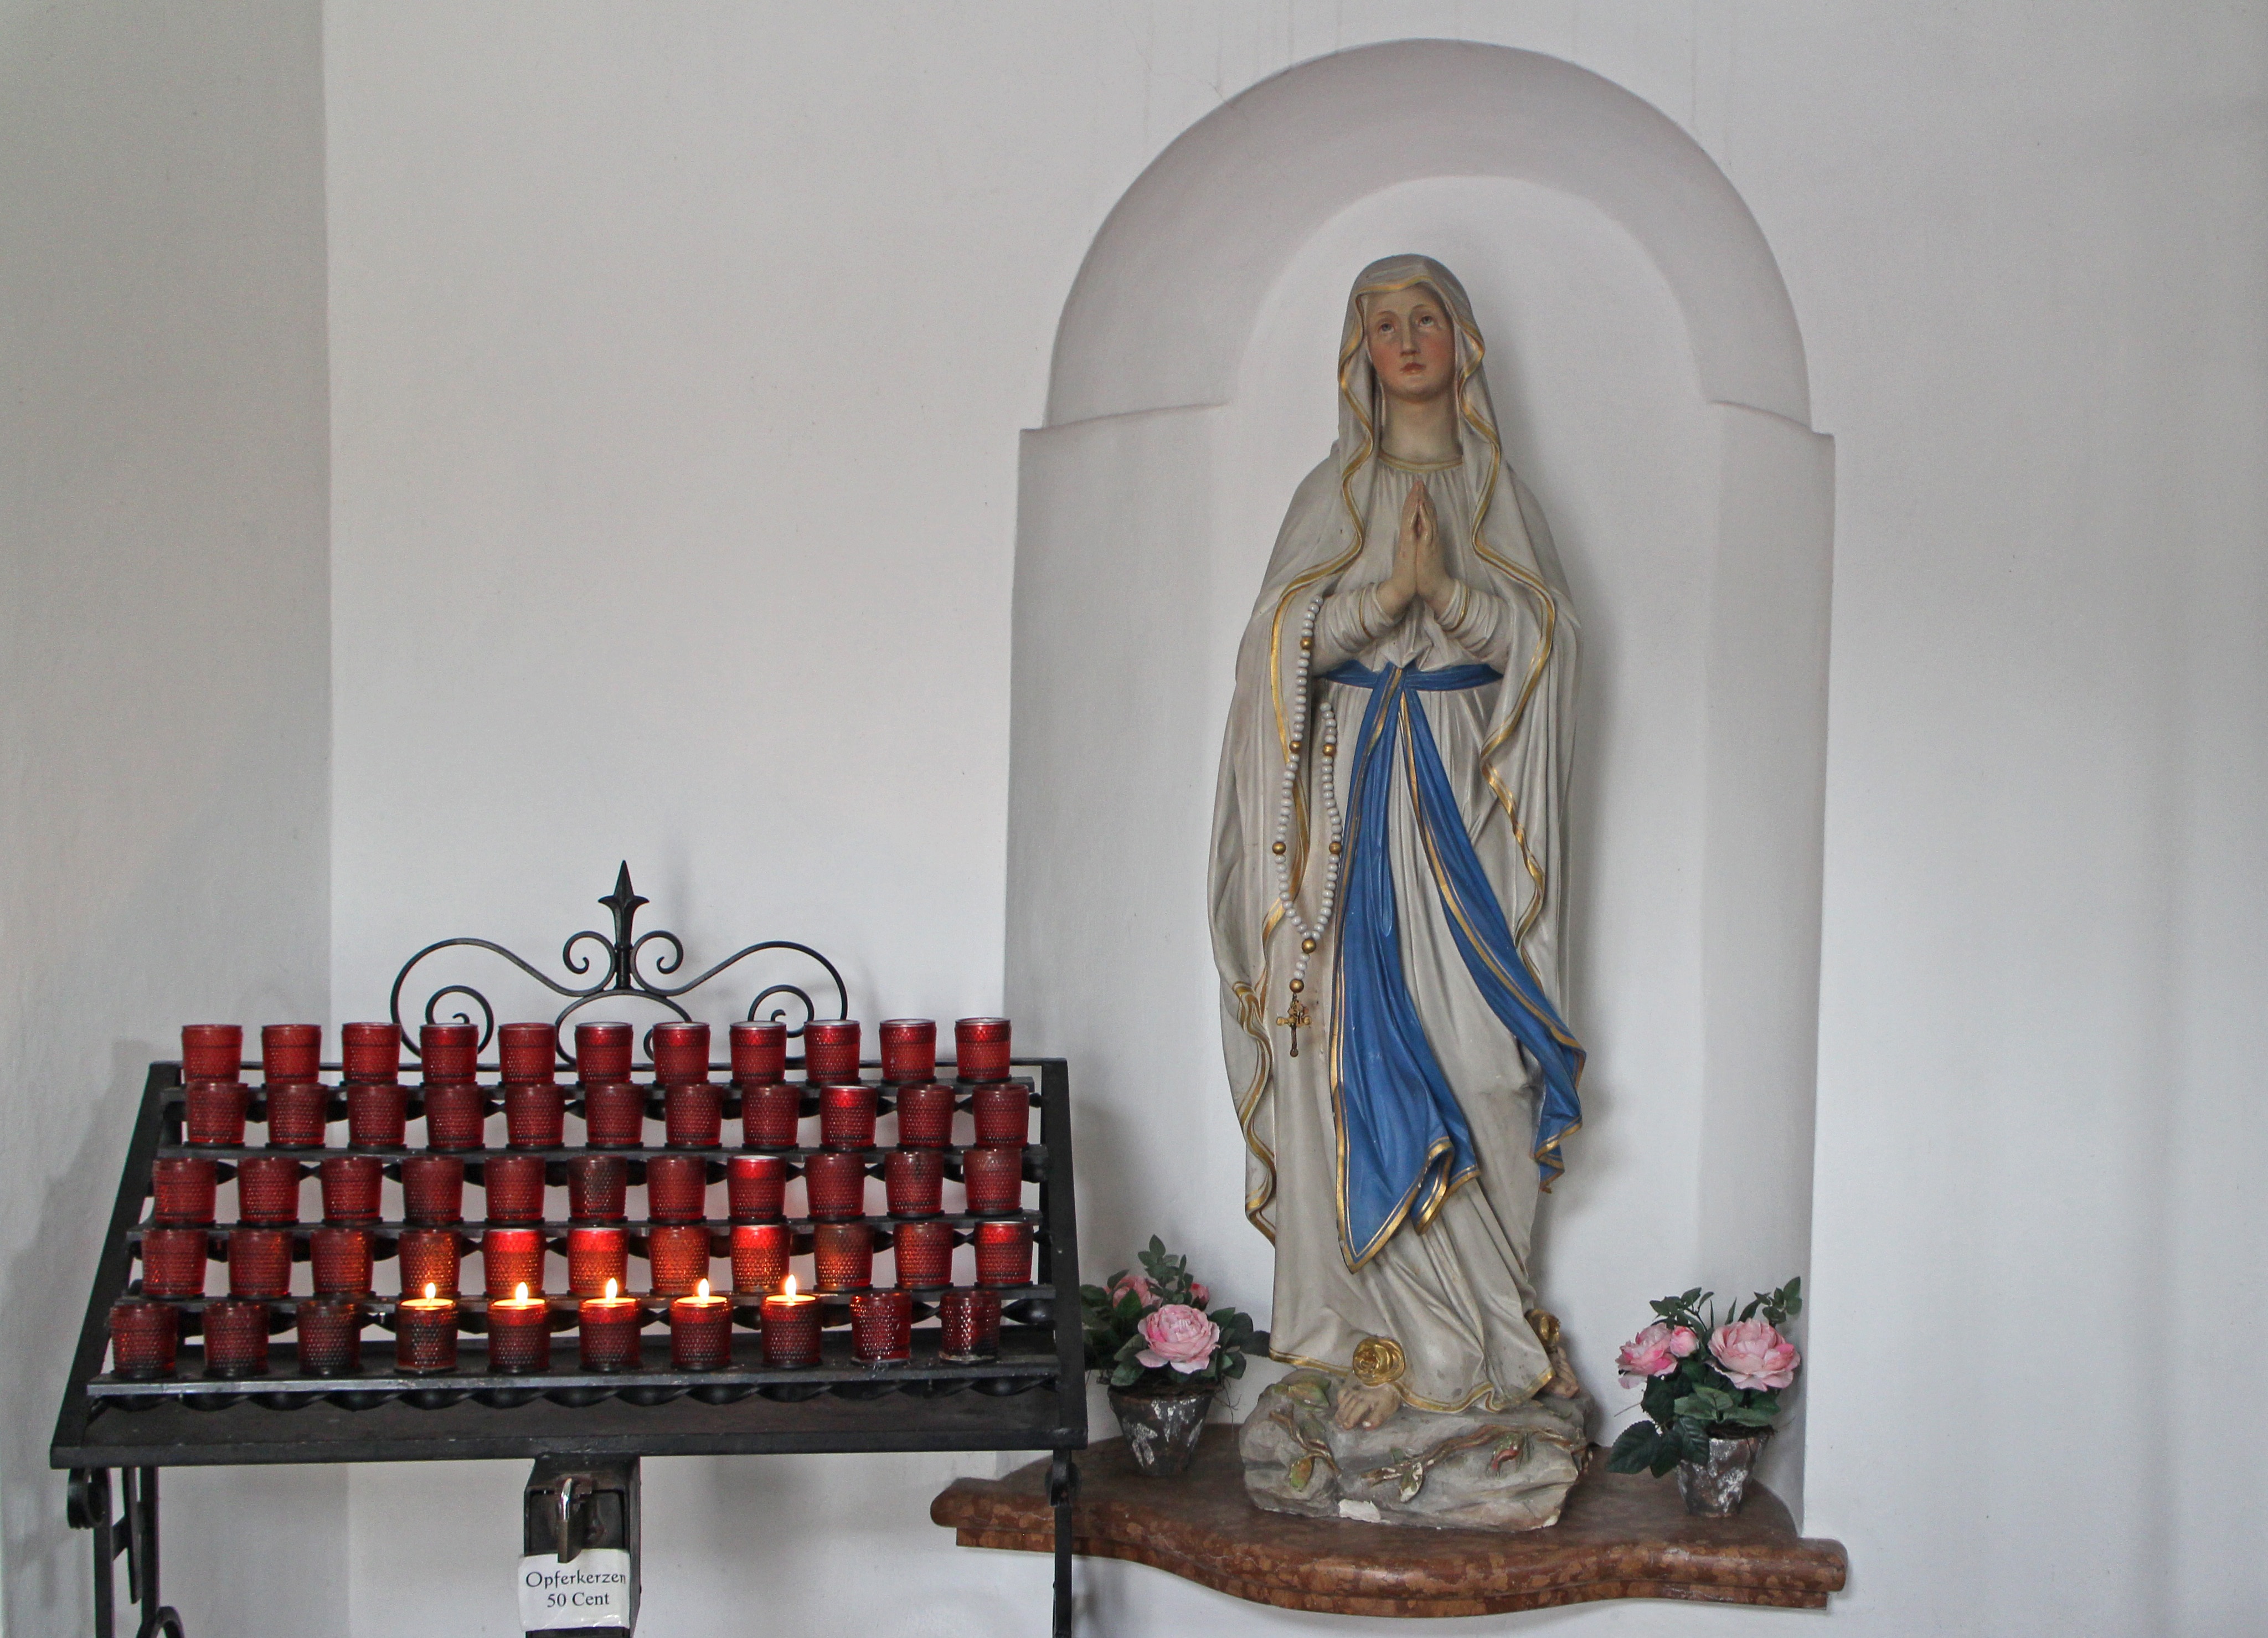
monument, statue, religion, furniture, pray, sculpture, memorial, art, faith, maria, prayer, christianity, tourist attraction, believe, christen, mother mary